Rye

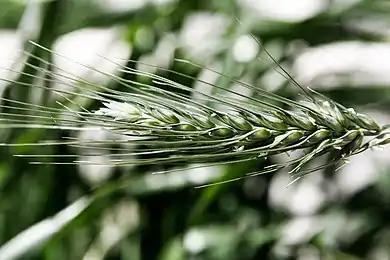
Wild rye

The rye genus "Secale" is in the grass tribe Triticeae, which contains other cereals such as barley ("Hordeum") and wheat ("Triticum").